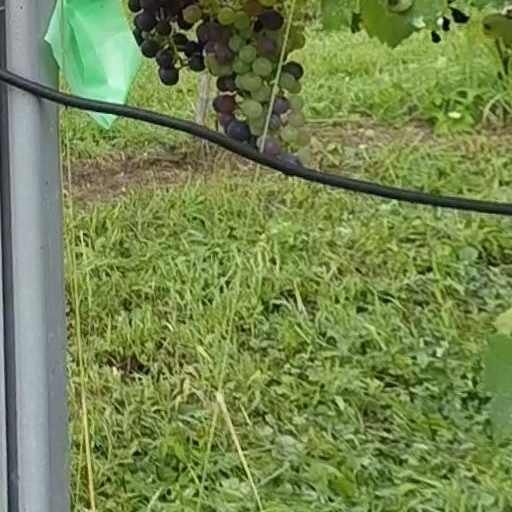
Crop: grape